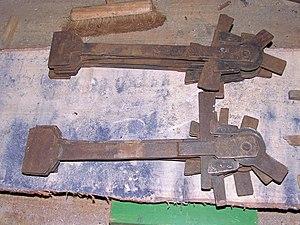
Le châssis à scies ou châssis porte-scie est la partie mobile qui supporte les scies dans les scieries anciennes telles les scieries hydrauliques et les scieries à vent C'est le premier système mis en œuvre dans les scieries anciennes, directement inspiré du travail des scieurs de long et des scies à cadre.